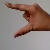
The image shows a hand gesture representing the letter 'Z' in Indian Sign Language.